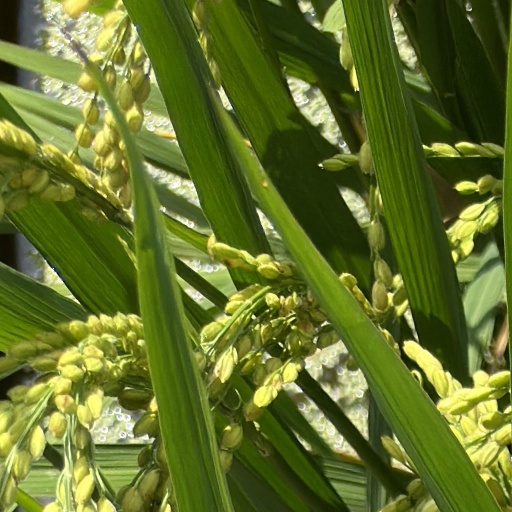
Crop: rice